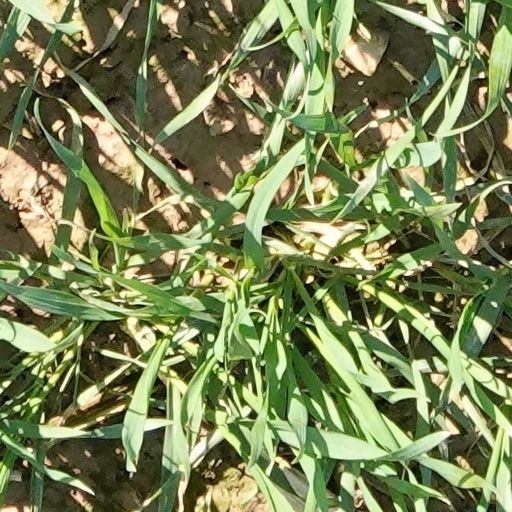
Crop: wheat